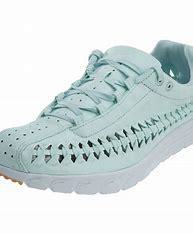
Brand: Nike
Model: Mayfly Woven